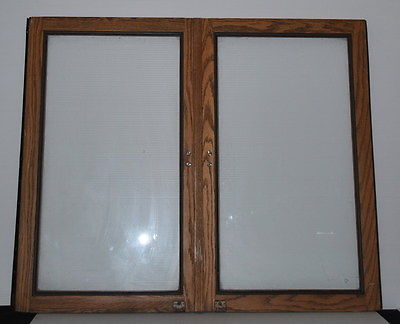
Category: cabinet